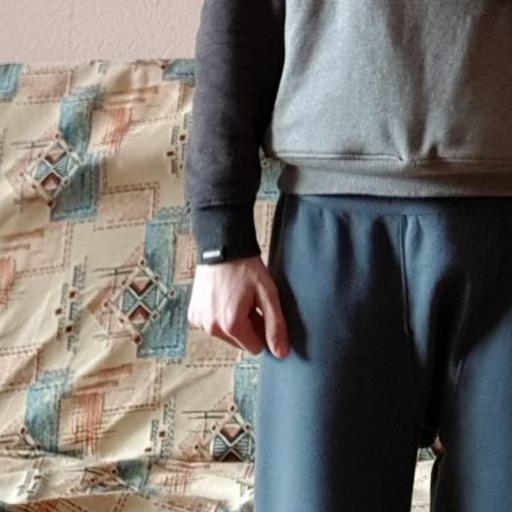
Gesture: no_gesture